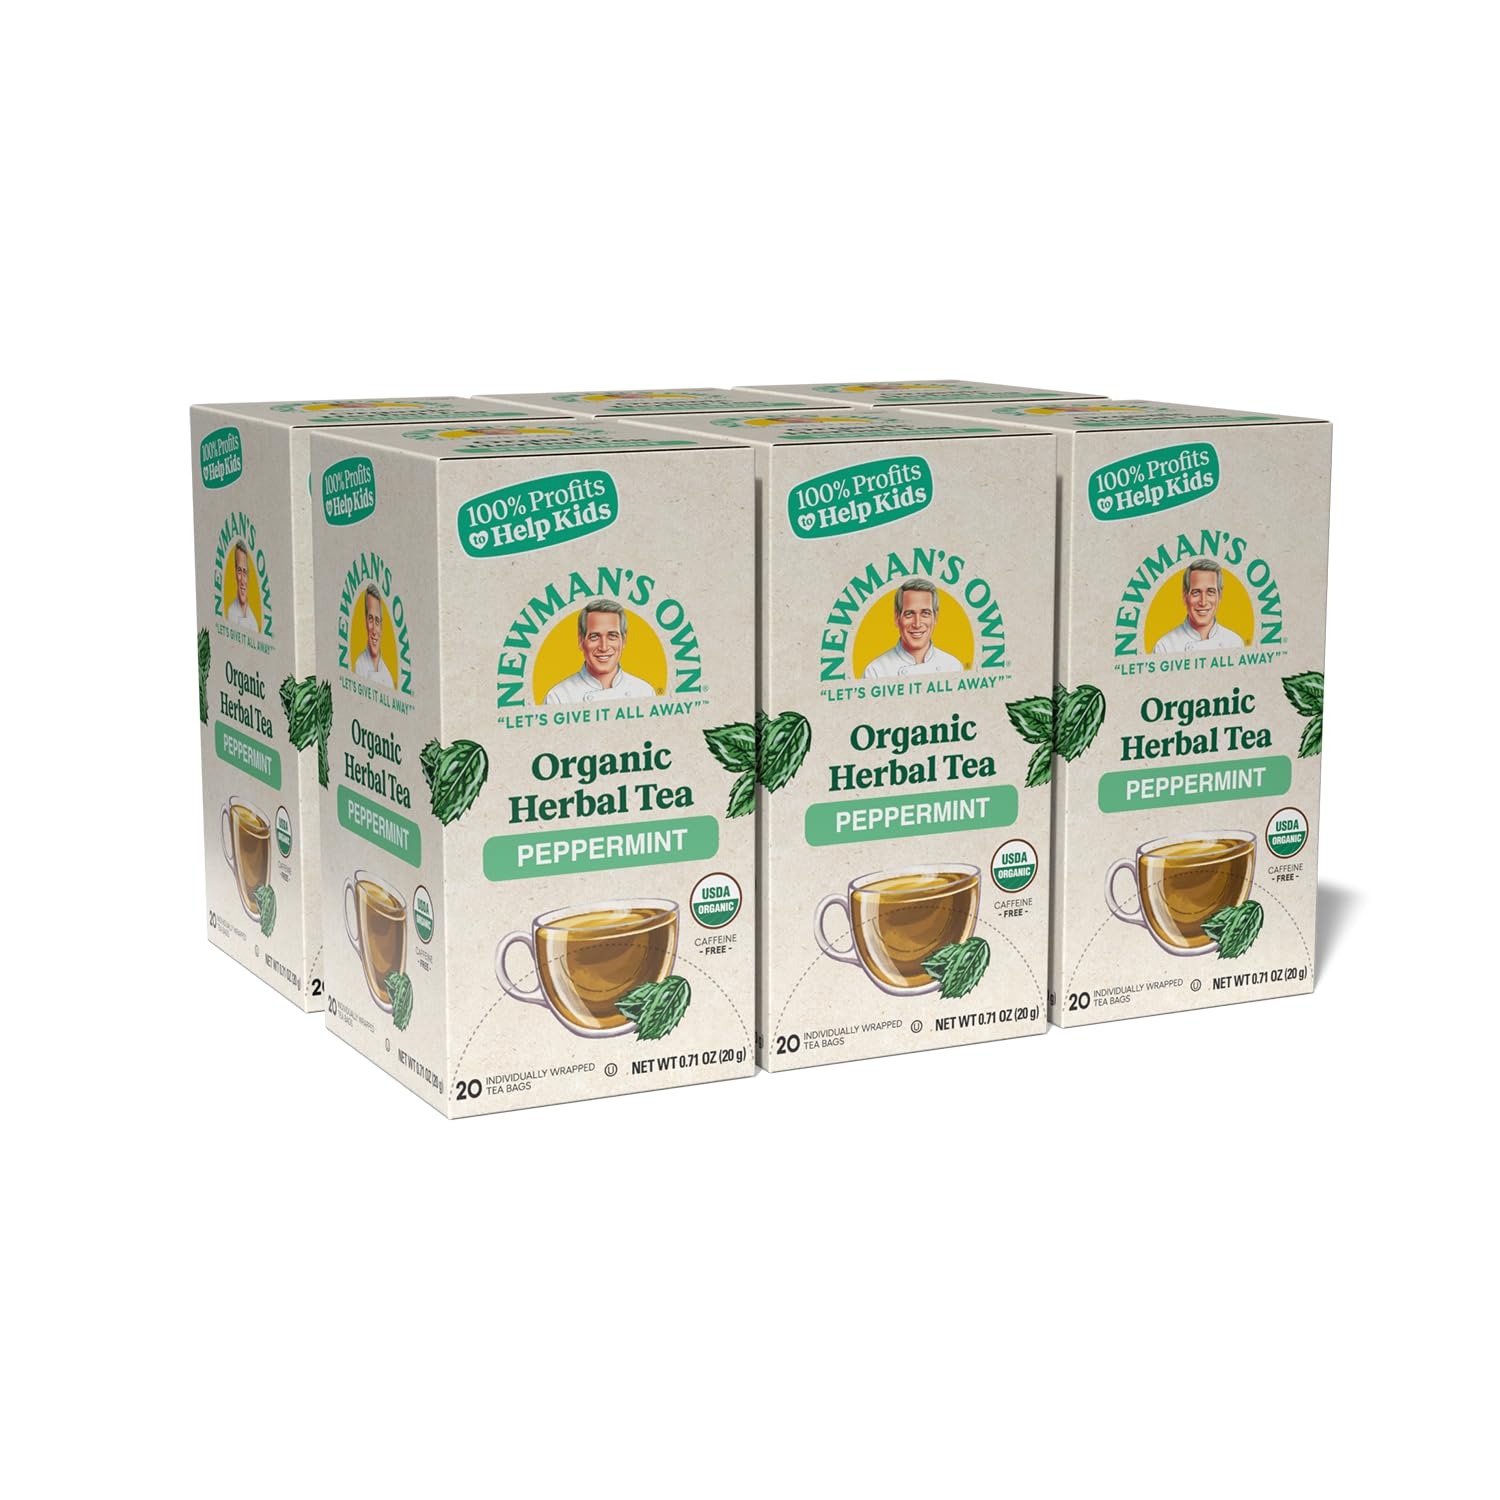
Item Name: Newman's Own Organic Peppermint Tea Caffeine Free Refreshing Mint Herbal Tea That May Aid Digestion with 20 Individually Wrapped Tea Bags Per Box (Pack of 6) USDA Certified Brew Hot/Cold
Bullet Point 1: ORGANIC PEPPERMINT TEA- Newman’s Own Organic Peppermint Tea is a calming and refreshing cup of tea which comes from the North West United States. Our naturally caffeine-free tea is blended using pure peppermint leaves for a truly crisp and fresh brew.
Bullet Point 2: SINGLE SERVE Peppermint TEA BAGS- Each box has 20 foil lined, individually wrapped tea bags with tag. Its aromatic and minty flavor is the perfect herbal tea to enjoy after any meal or anytime you want a refreshing beverage.
Bullet Point 3: NATURALLY CAFFEINE FREE- Newman's Own Organic Peppermint Herbal Tea is made with organic ingredients, which means it is non-GMO and free of artificial preservatives, flavors, and colors. Peppermint Herbal tea is naturally caffeine-free and can be enjoyed any time of the day.
Bullet Point 4: “LET’S GIVE IT All AWAY” – 100% Profits to Help Kids. Newman’s Own nourishes and transforms the lives of children who face adversity. Newman's Own Tea is proud to continue Paul Newman’s tradition.
Bullet Point 5: USDA CERTIFIED ORGANIC AND KOSHER- Newman's Own Peppermint Tea is organically grown according to USDA standards.
Value: 6.0
Unit: Count

Price: 35.99